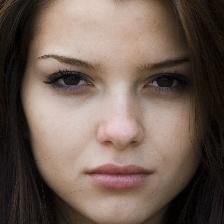
Label: faces